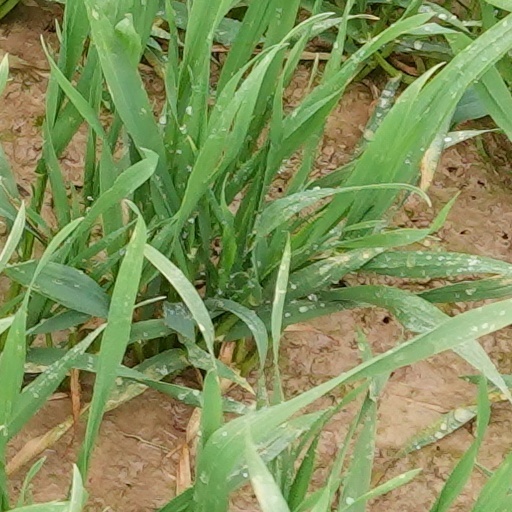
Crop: wheat